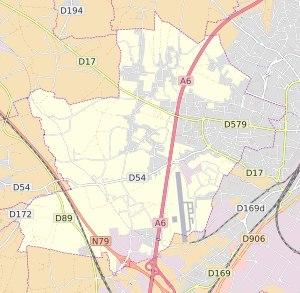
Charnay-lès-Mâcon est une commune française située dans le département de Saône-et-Loire en région Bourgogne-Franche-Comté.